Military organization

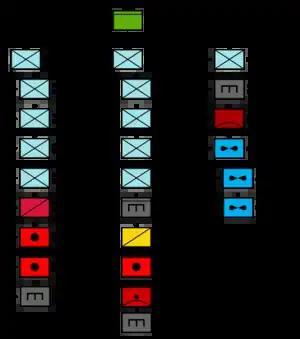
Organization chart of the Royal Danish Army, April 1940

Military organization (AE) or military organisation (BE) is the structuring of the armed forces of a state so as to offer such military capability as a national defense policy may require. Formal military organization tends to use hierarchical forms (see Modern hierarchy for terminology and approximate troop strength per hierarchical unit).